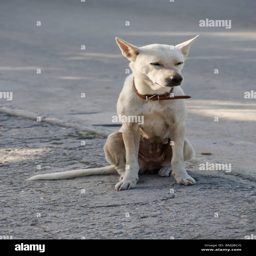
a white pet female dog sitting on a street